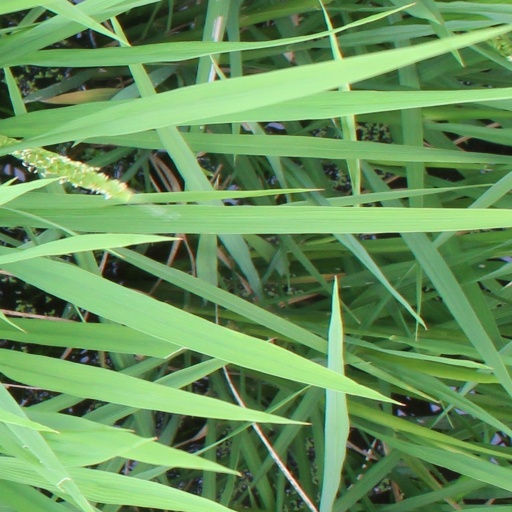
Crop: rice